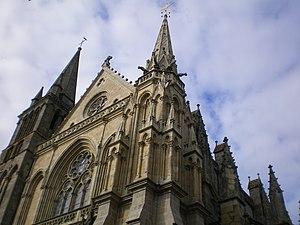
Cathédrale Saint-Pierre de Vannes (Morbihan).
Il existe 171 basiliques mineures en France.